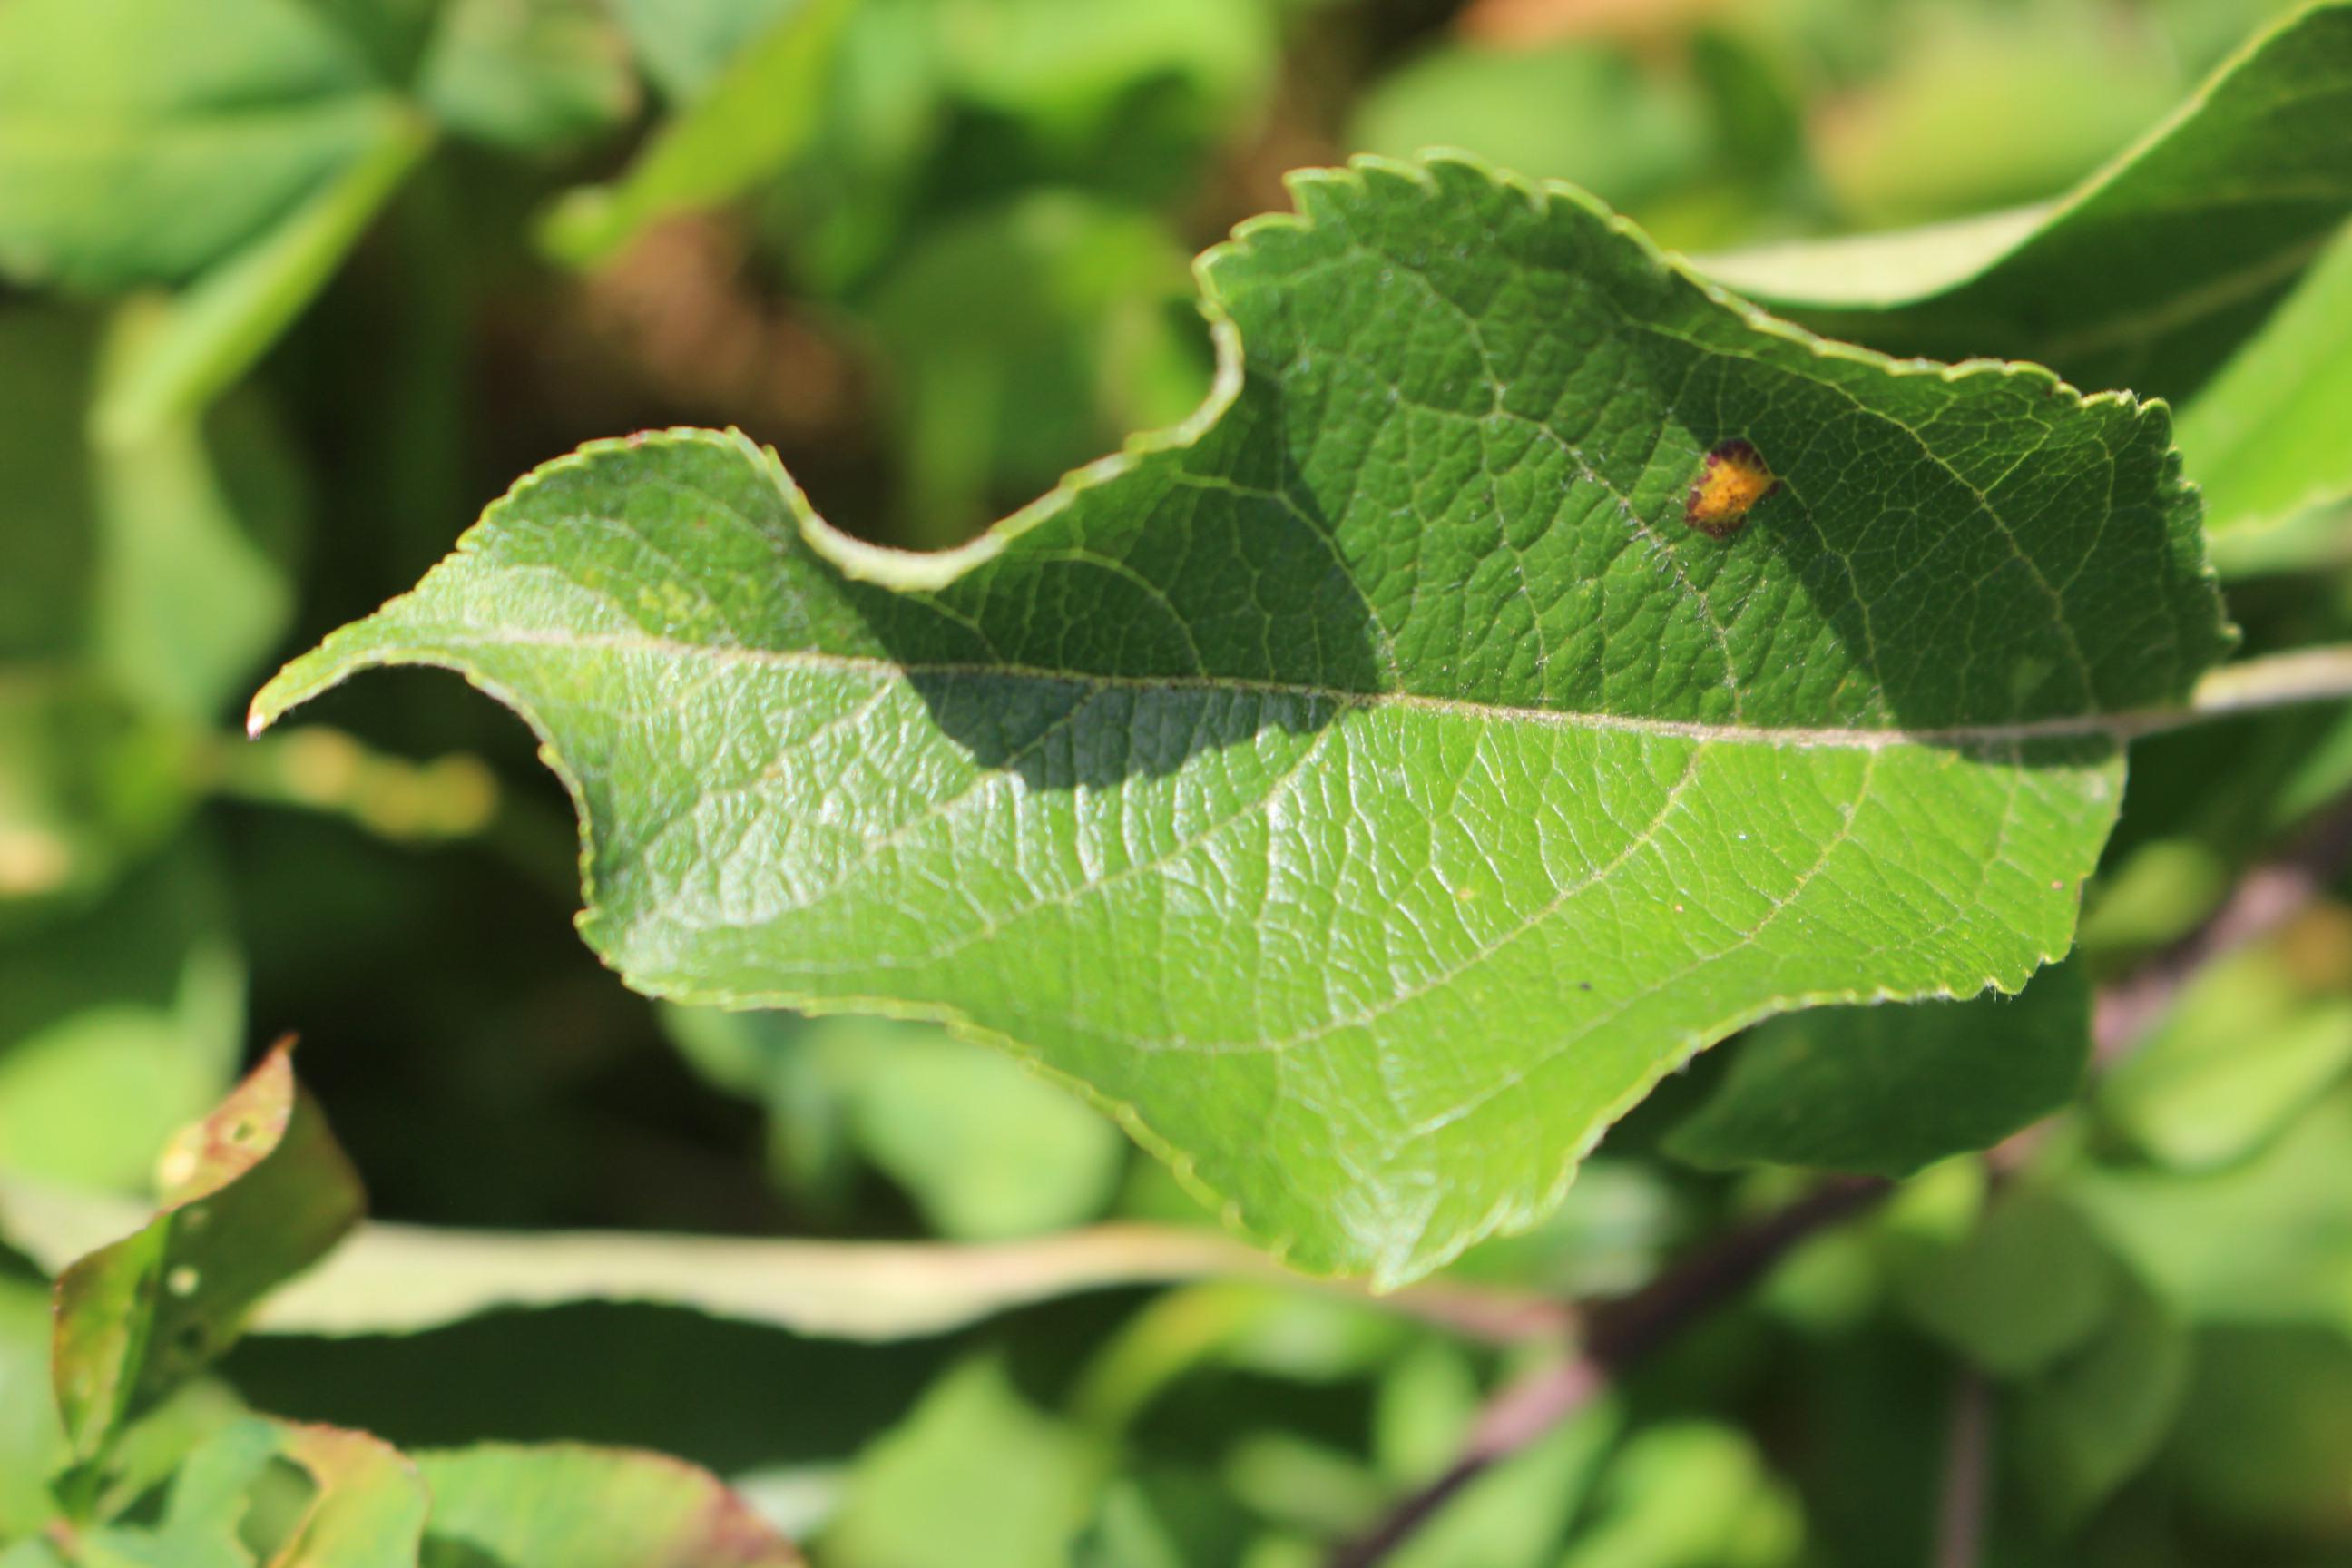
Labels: rust